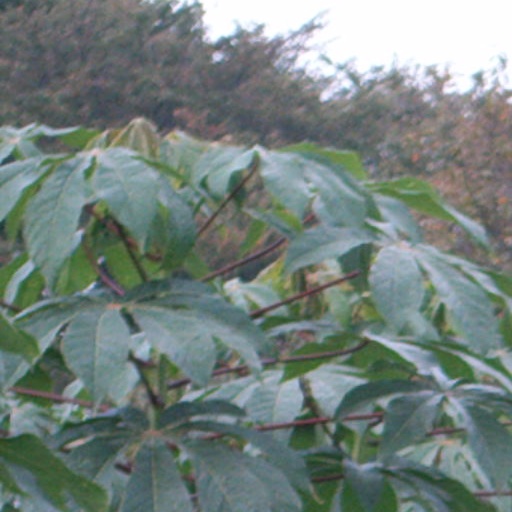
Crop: cassava